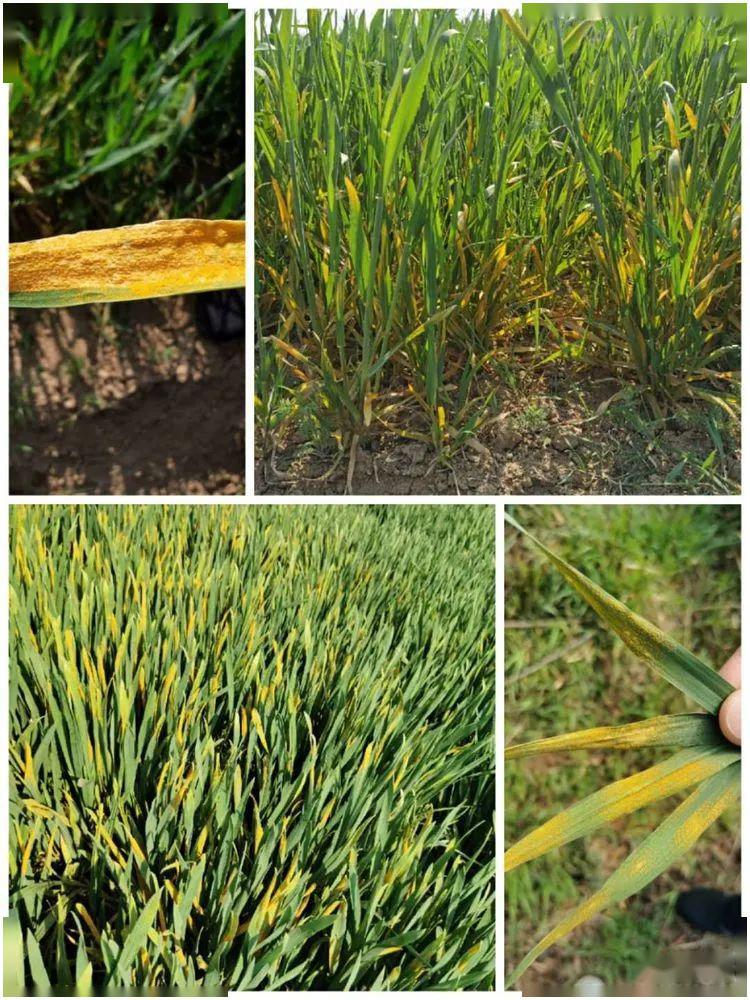
Plant: Wheat
Disease: wheat stripe rust